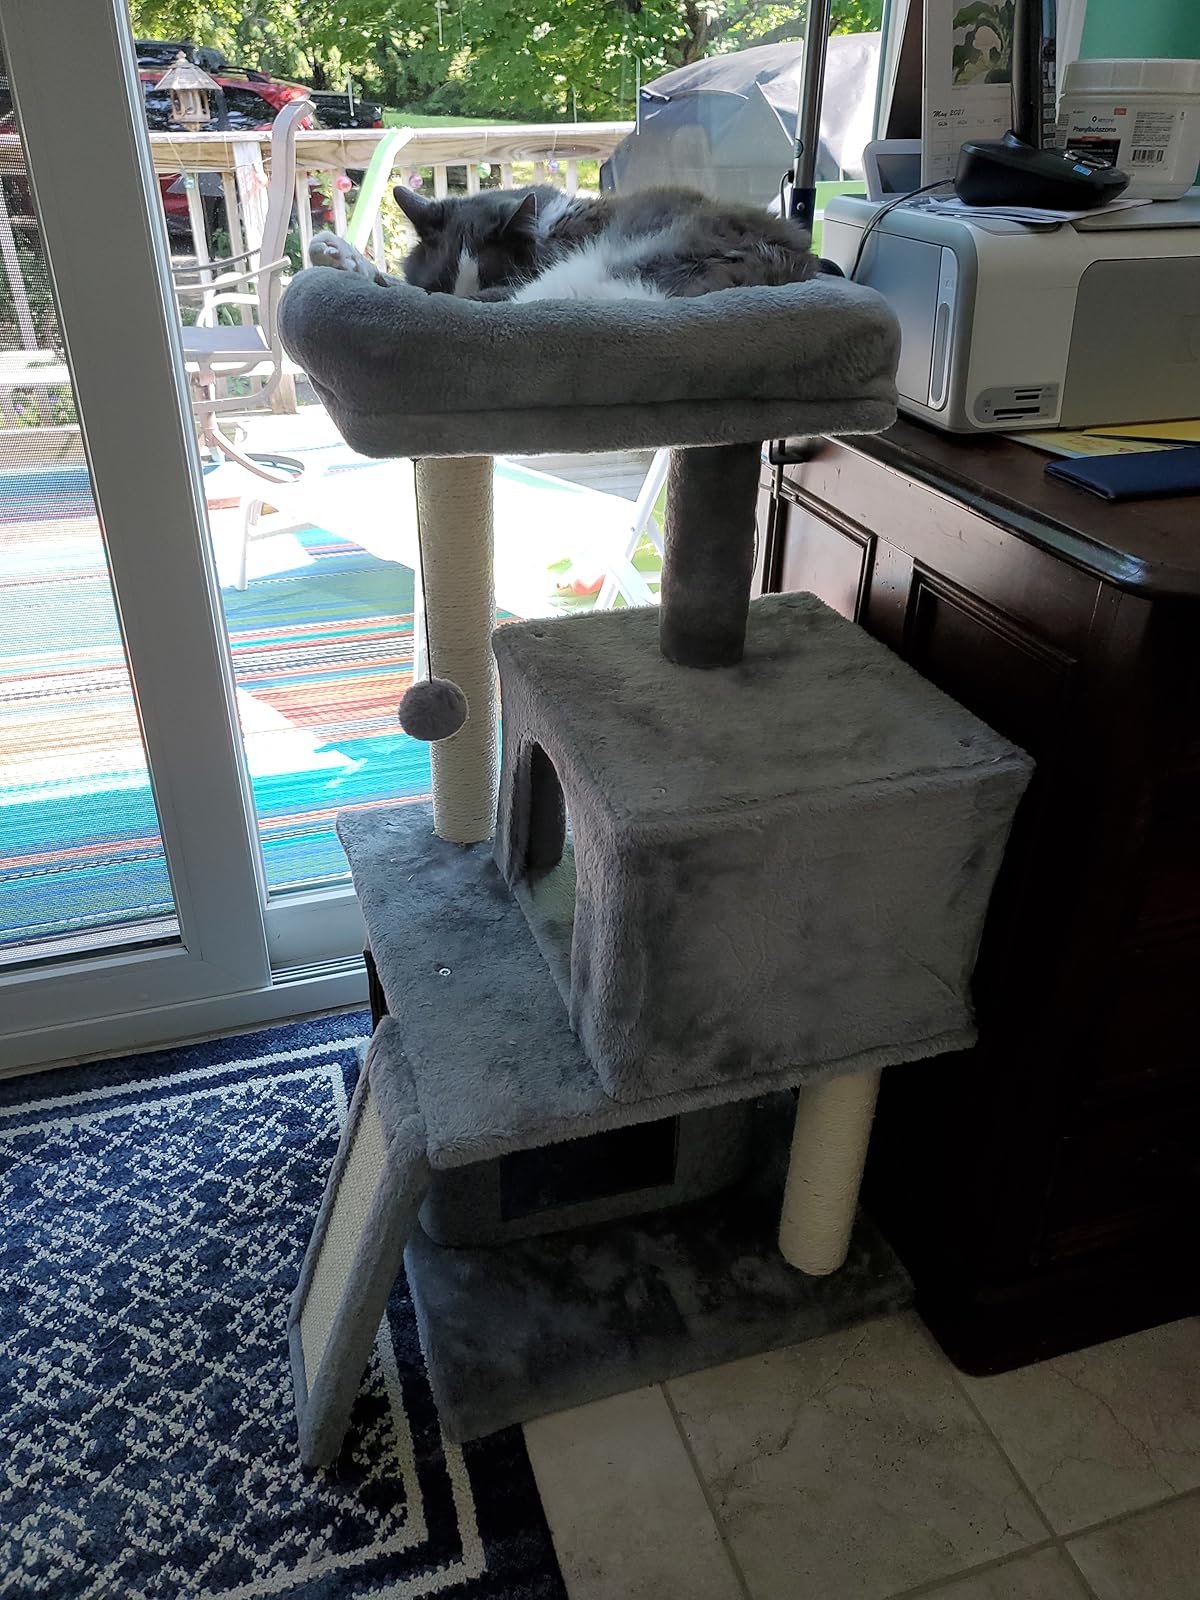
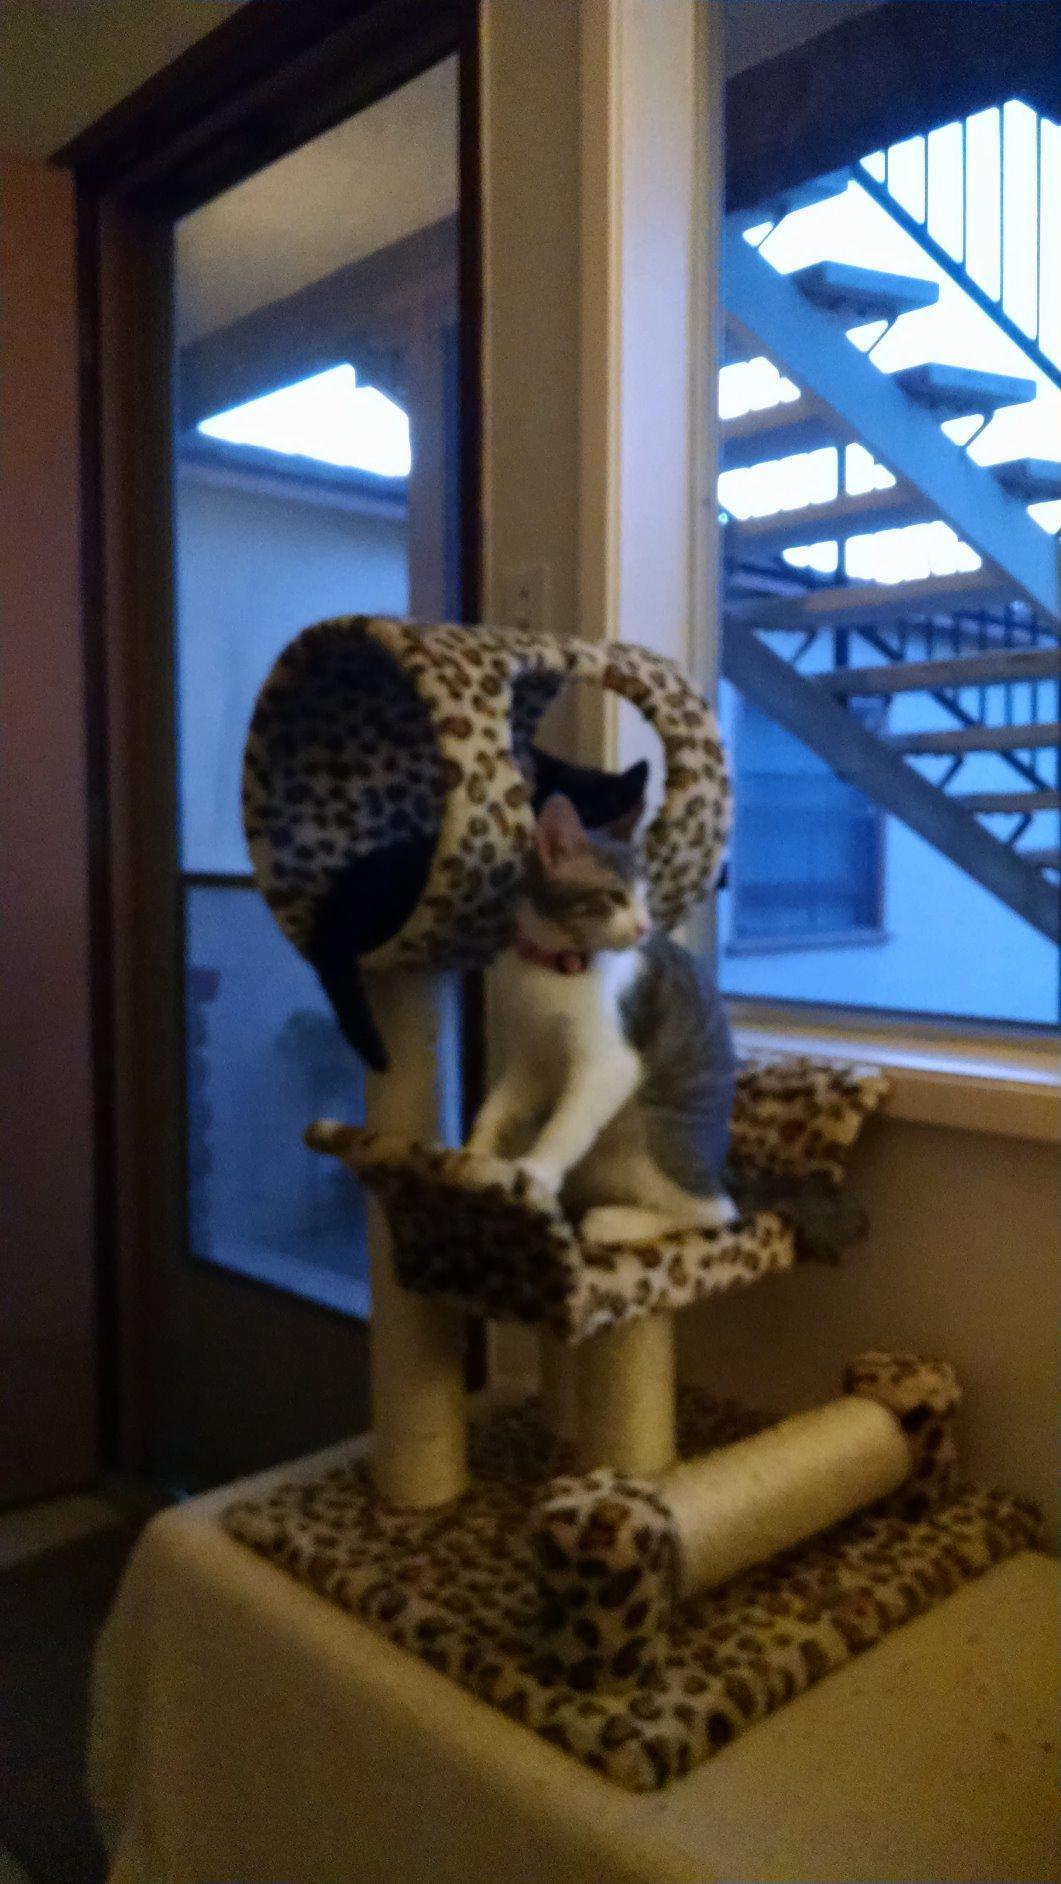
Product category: items_cat tree
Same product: no